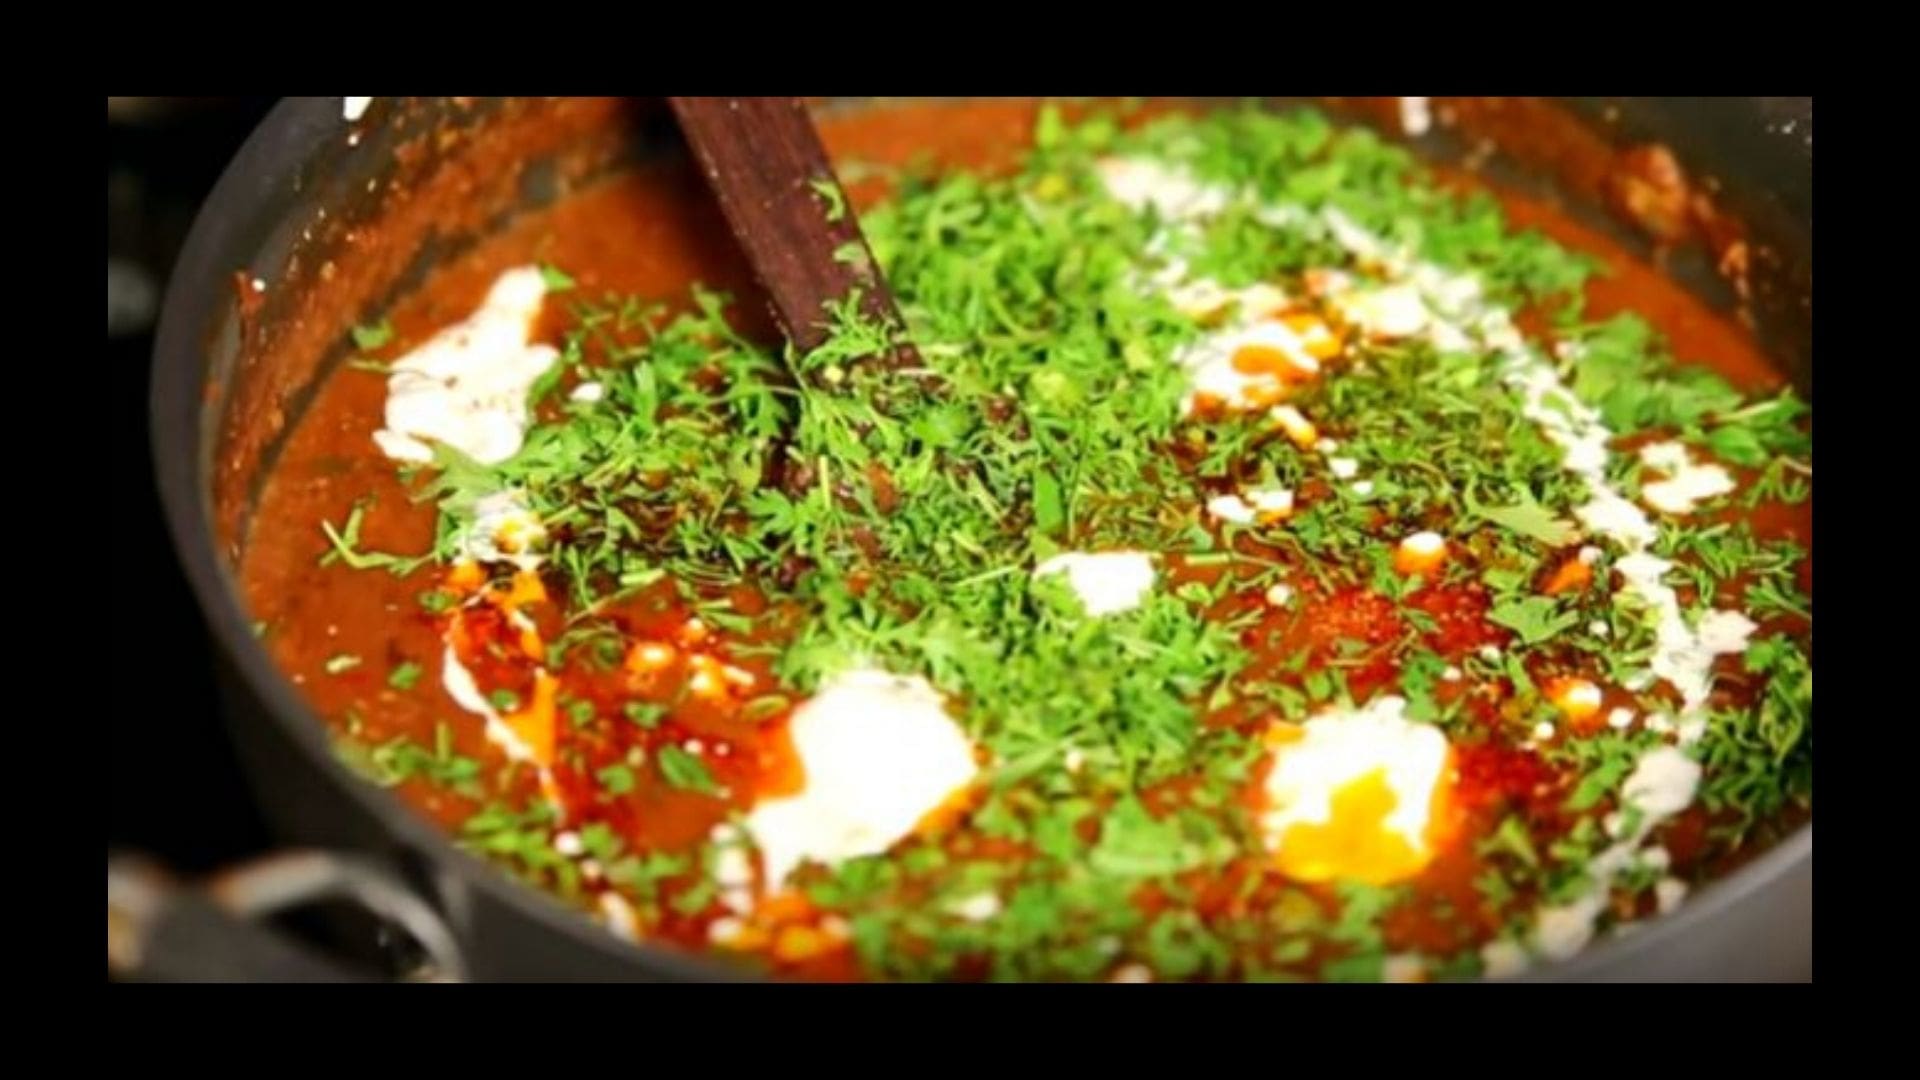
Dish: dal_makhani